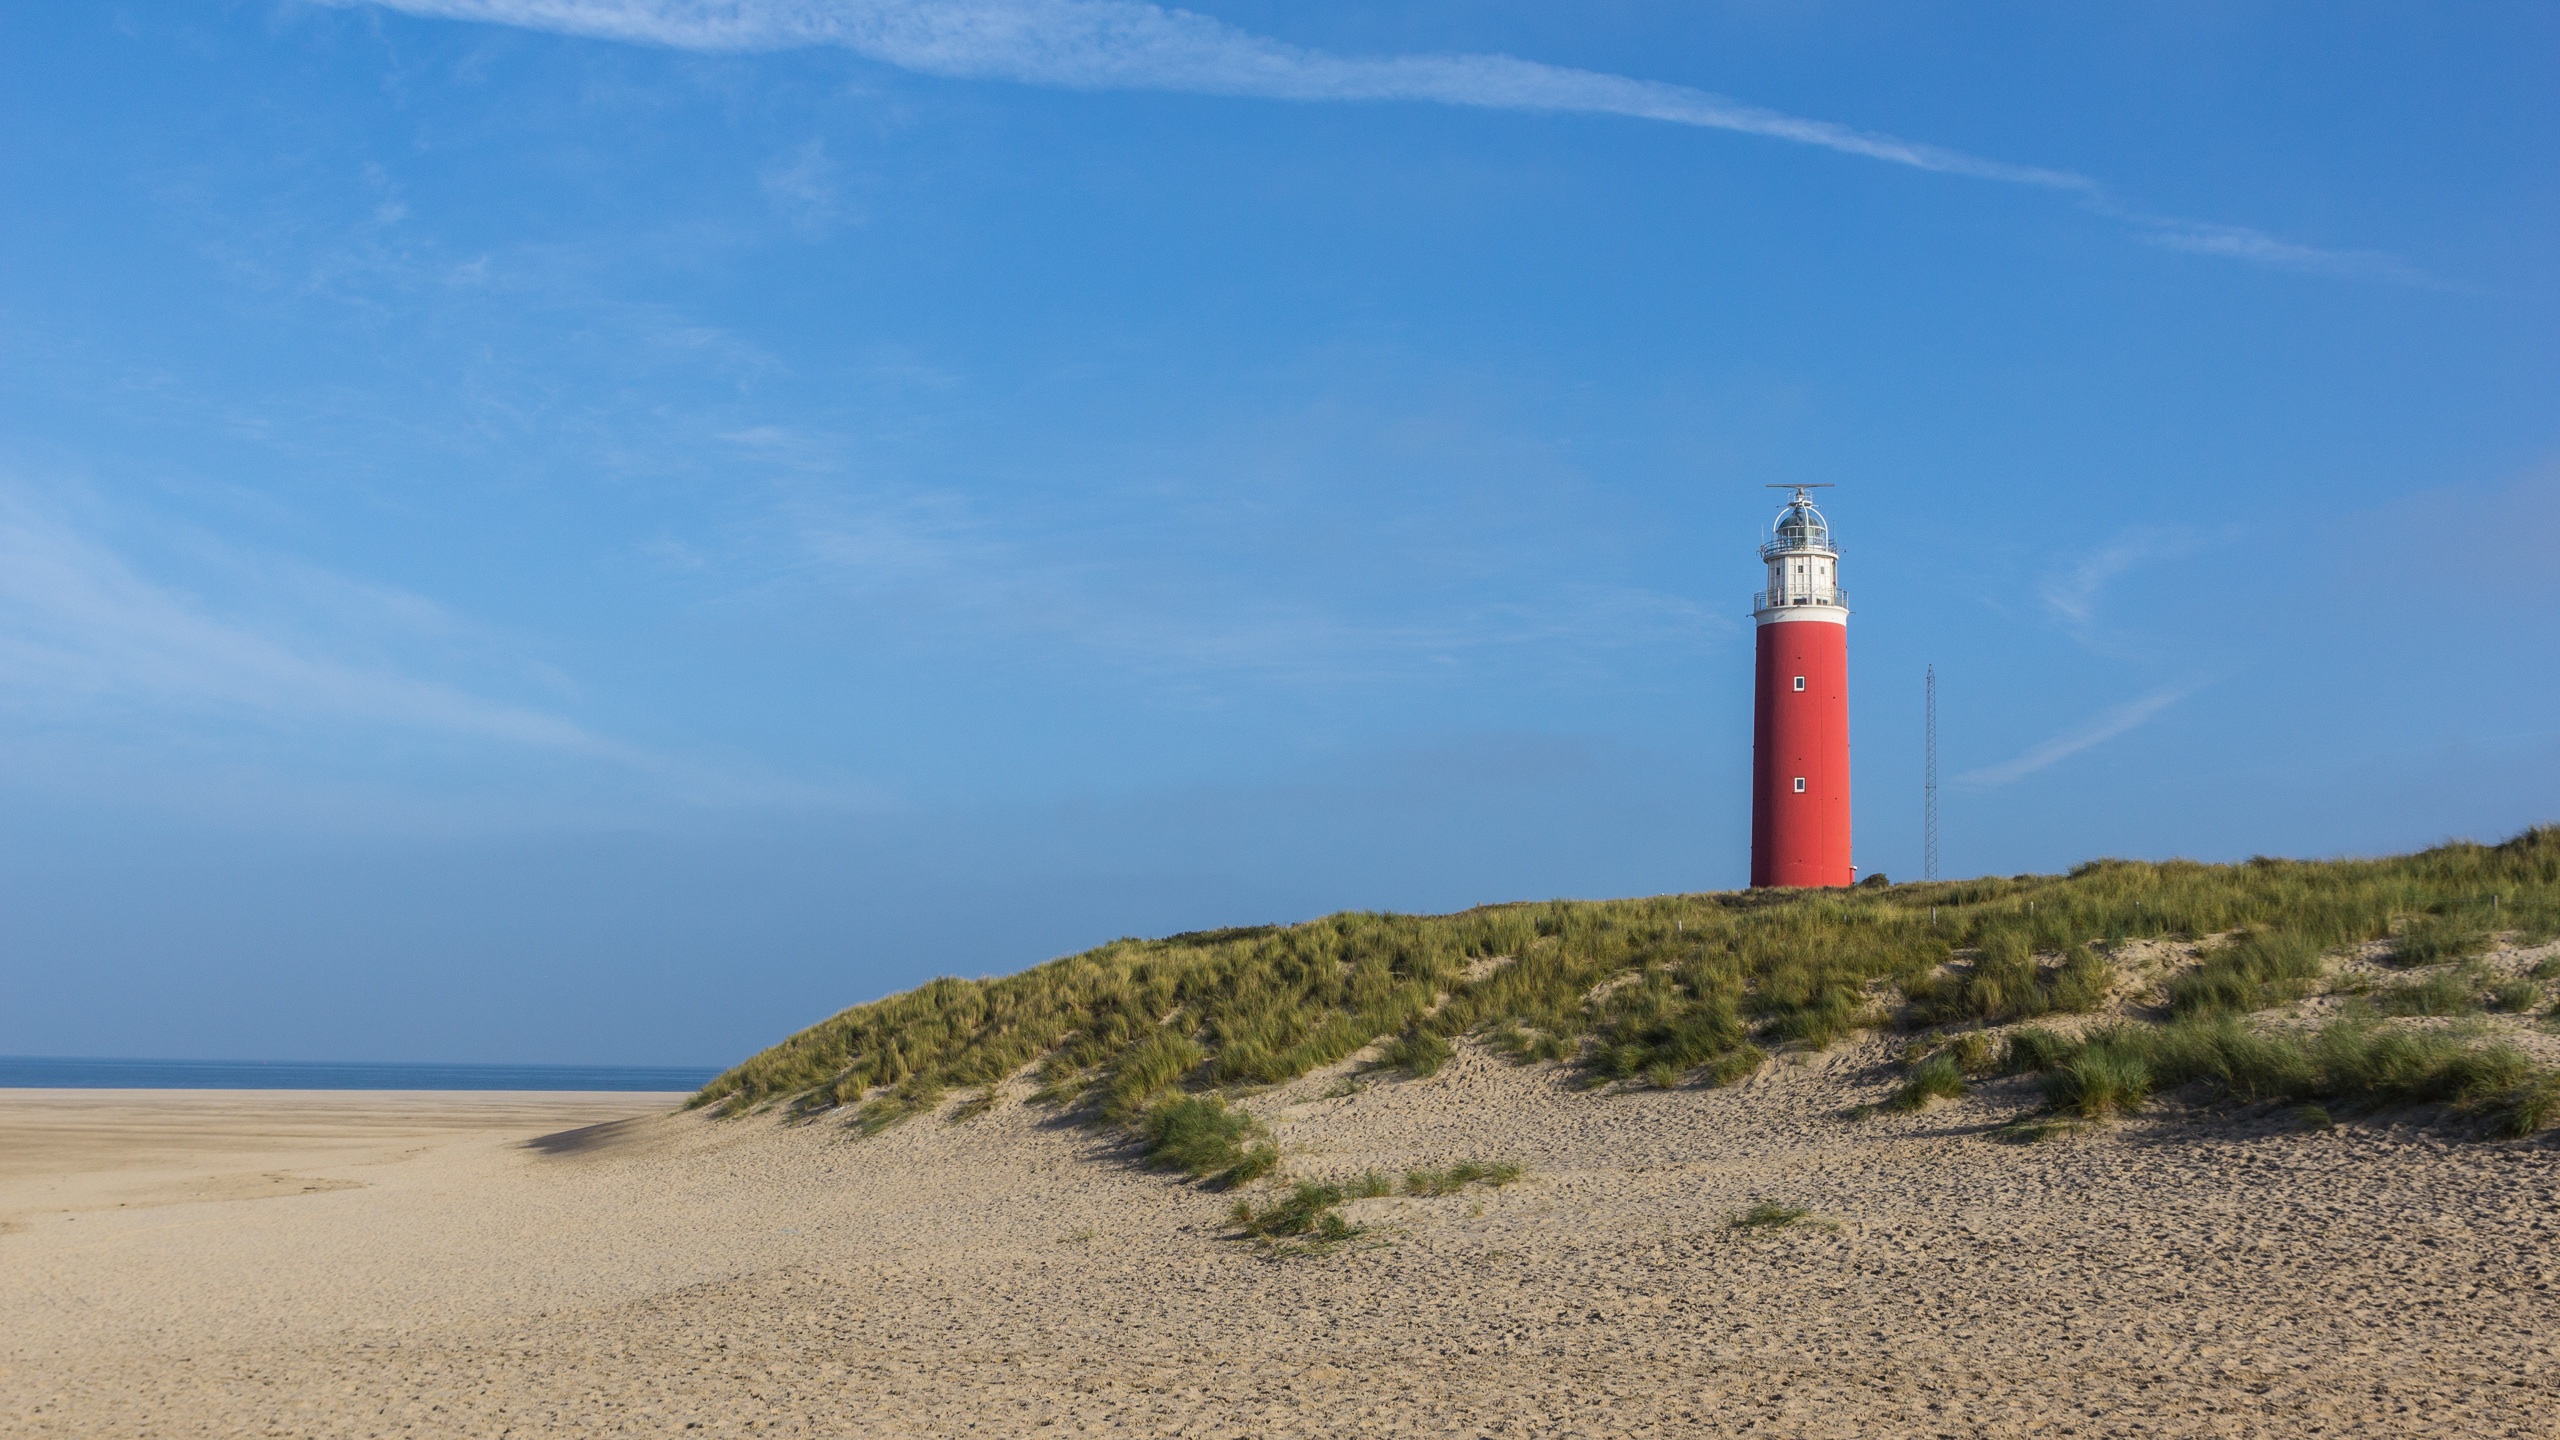
beach, sea, coast, lighthouse, tower, bay, cape